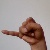
The image shows a hand gesture representing the letter 'J' in Indian Sign Language.